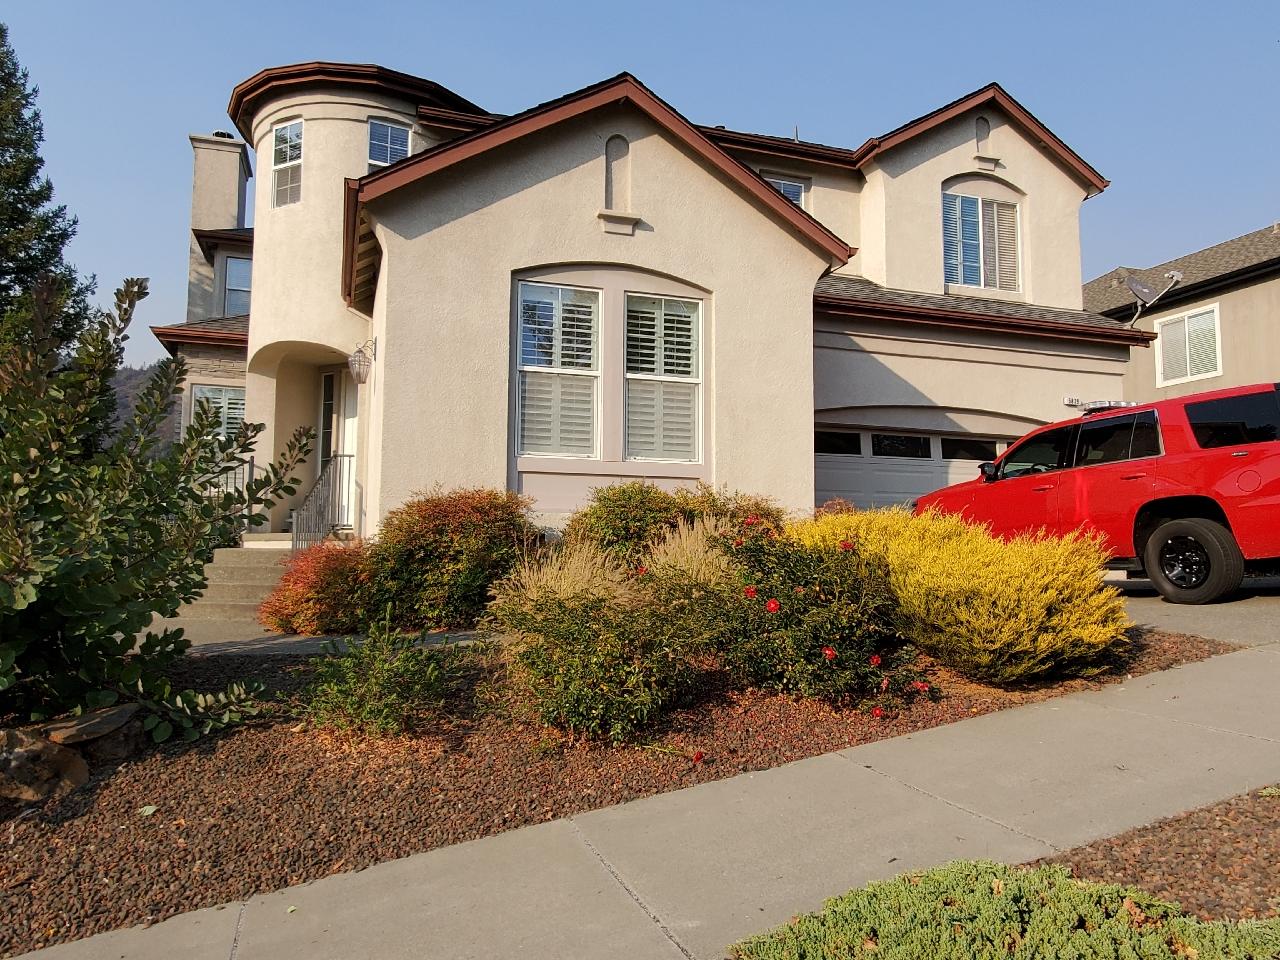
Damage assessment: no_damage